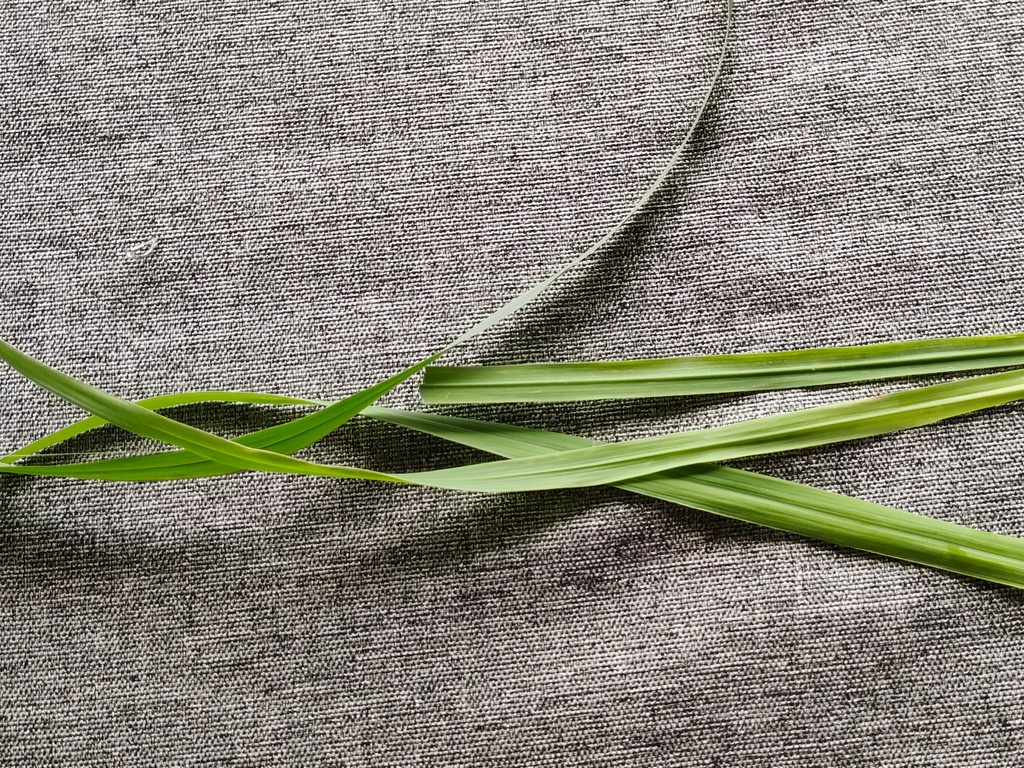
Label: Healthy